Julines Herring

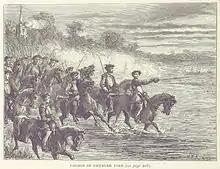
Victorian impression of the 1640 Scottish incursion into England.

In 1640 he welcomed the invasion of northern England by a Scottish Covenanter army expressing the hope that the Scots "might be instruments of much good, but of no blood nor division between the two Nations." Clarke describes him as "one of God's special Remembrancers, in behalf of England, begging fervently that the Lords and Commons in Parliament, might be preserved from the two destructive rocks of pride and self-interest." In May 1642, Lloyd died, leaving a vacancy at St Alkmund's. The Puritan party in Shrewsbury, headed by Rowley and Mackworth, invited Herring back to resume his ministry but he probably declined. In the event, the corporation proved supine at the commencement of hostilities and a royalist "coup" led by Francis Ottley allowed the king's field army to occupy Shrewsbury on 20 September. The next stage of campaigning led to the major but indecisive Battle of Edgehill, which Herring greeted with the prayer: